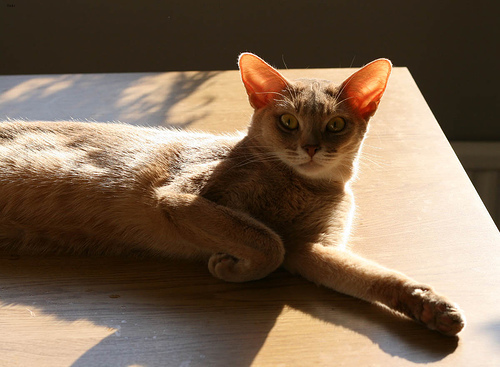
Animal: cat
Breed: abyssinian